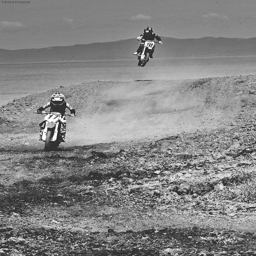
Two people racing dirt bikes over a hill.
Two people on motorbikes riding through a series of hills
Two motorcycle racers one behind the other racing on hills.
Two fierce motorcycles riding over a desert landscape.
Two people on motor bikes jump over a hill.